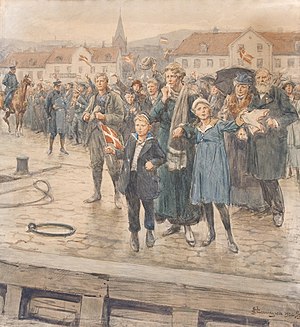
Genforeningen i 1920
Erik Henningsen, De, som blev tilbage, 1920, Sønderborg Slot.